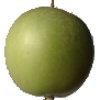
Label: apple_granny_smith